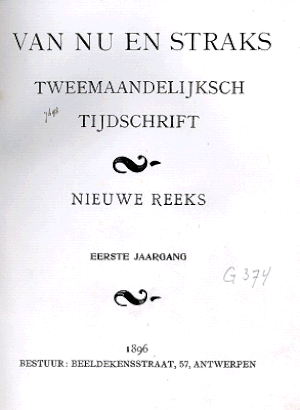
Couverture de la revue flamande d'expression néerlandaise ""Van Nu en Straks"". Deuxième série, année 1896."
Van Nu en Straks est une revue littéraire et artistique flamande d'expression néerlandaise, publiée de 1893 à 1901, porte-parole de la génération des années 1890.